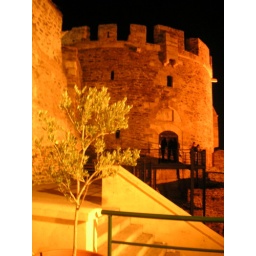
a fledgling olive tree grows in front of the old city walls in Thessaloniki, Greece